Carl Rasmussen

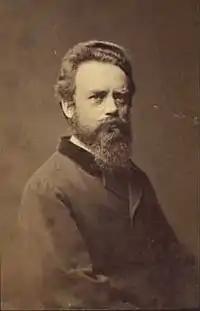
Jens Erik Carl Rasmussen (ca. 1870)

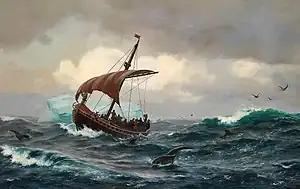
"Summer night off the Greenland coast circa year 1000" (1875)

Jens Erik Carl Rasmussen (31 August 1841 – 1 October 1893) was a Danish painter best known for his marine art and scenes of Greenland.